Robinson Crusoes of Warsaw

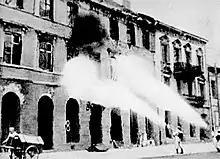
Black and white photograph of German units using flame-throwers to burn down Warsaw's ruins

The provisions of the capitulation agreement stipulated that the Home Army soldiers were to be accorded full combatant status and treated as prisoners of war. The civilian population of Warsaw was to evacuate the city, be transferred to holding camps and then released. From the date of the surrender all civilians and soldiers had three days to leave the capital.